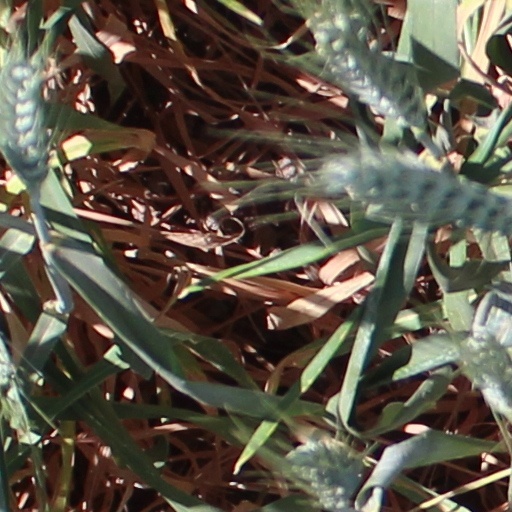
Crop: wheat